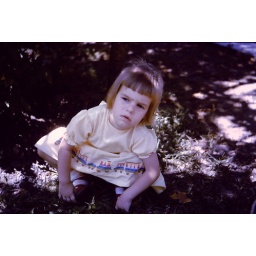
Janet in yellow checked dress in Iloilo, 1965